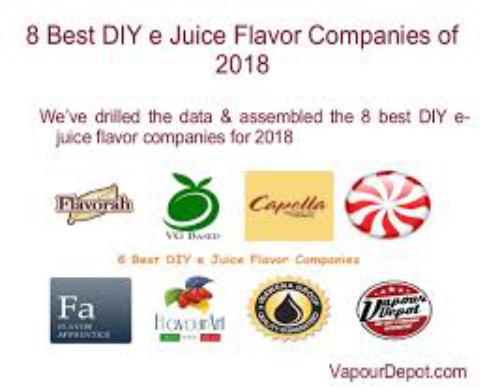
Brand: copella
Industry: Food